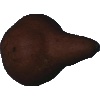
Label: Pear Kaiser 1